Orange Park, Florida MPS

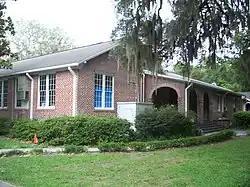
Orange Park Elementary School

The following buildings were added to the National Register of Historic Places as part of the Orange Park, Florida "Multiple Property Submission" (or "MPS").